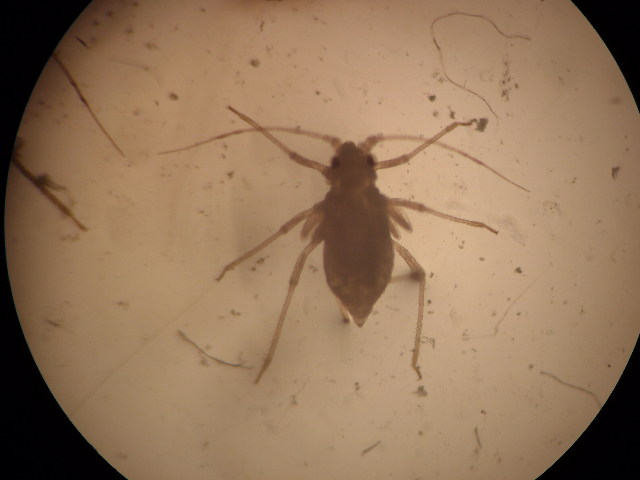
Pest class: green_peach_aphid